Love Games (film)

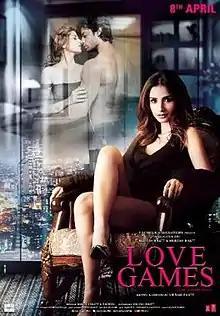

Love Games (also known as Love Games: Love Dangerously) is a 2016 Indian erotic thriller film directed by Vikram Bhatt and produced by Mukesh Bhatt, Mahesh Bhatt and Bhushan Kumar. The film stars Patralekha, Gaurav Arora and Tara Alisha Berry in the main cast. It was released on 8 April 2016.